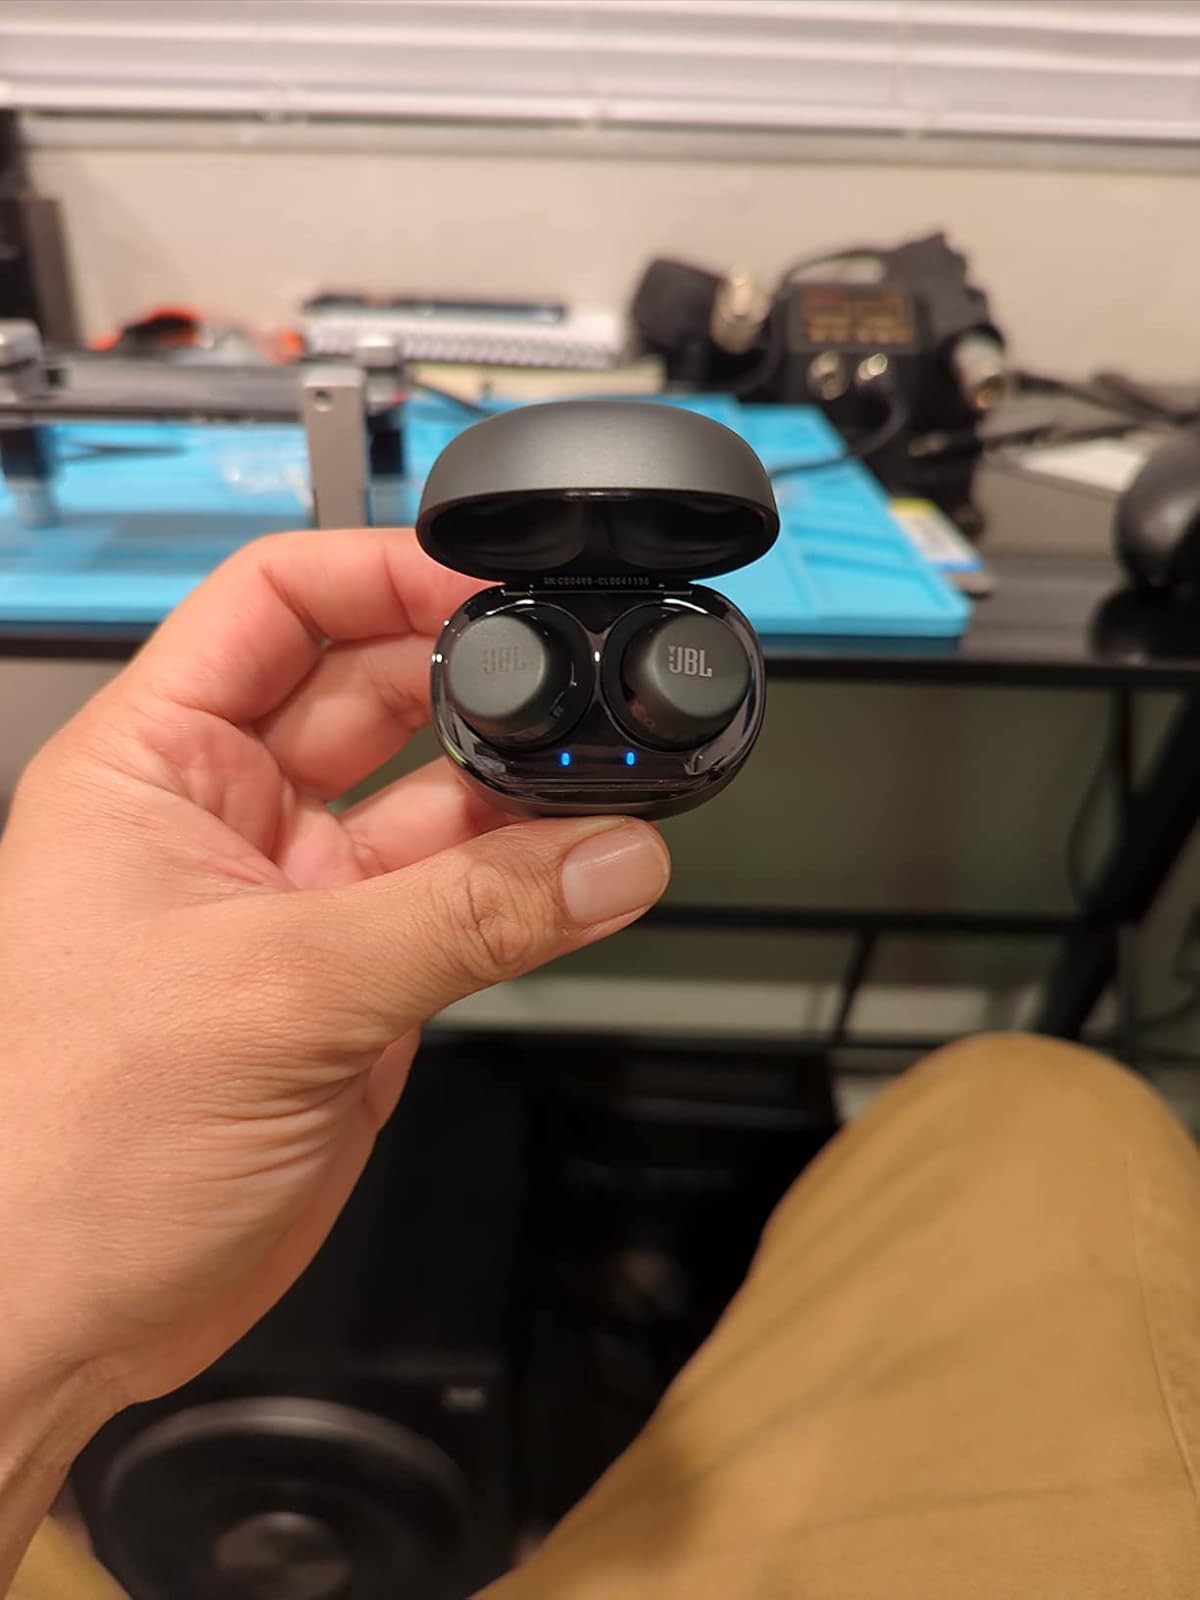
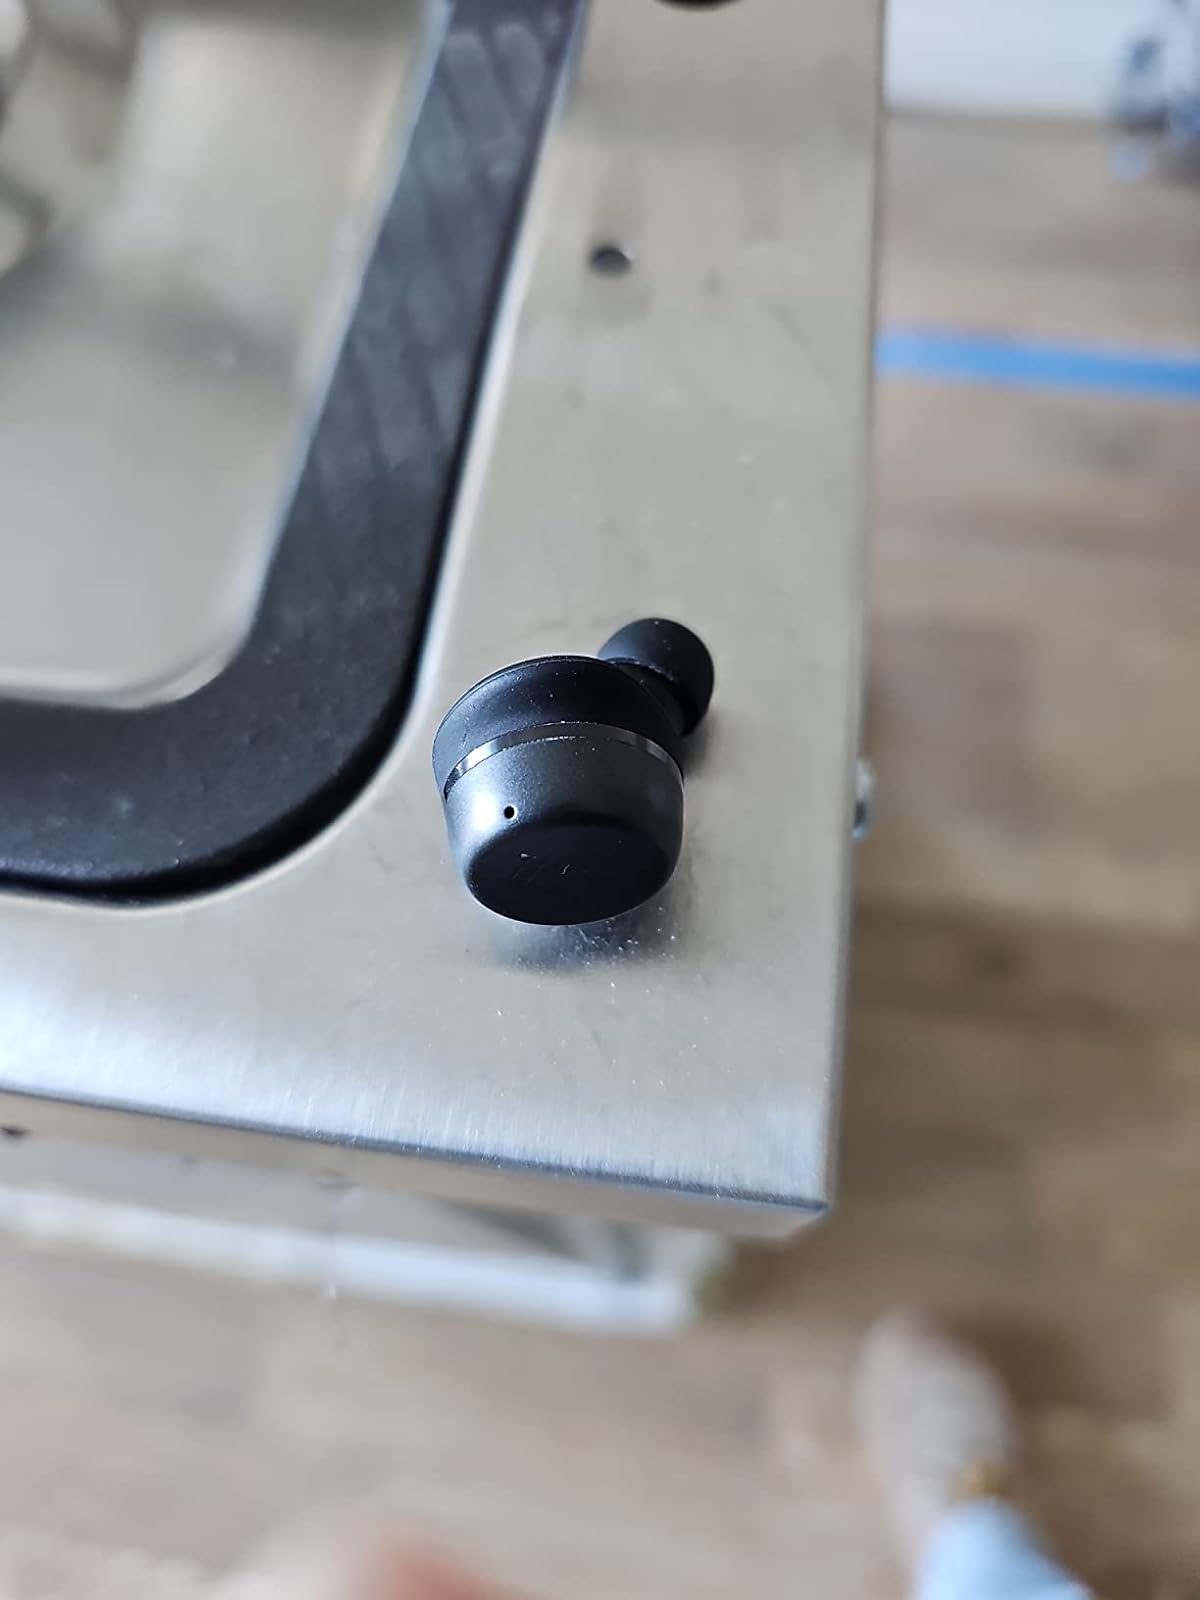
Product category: earbuds
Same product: yes